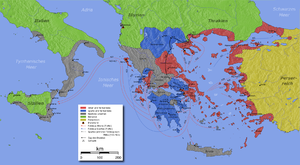
La Grèce, aussi appelée Hellas ou francisé en Hellade, en forme longue la République hellénique, est un pays d’Europe du Sud. D'une superficie de 131 957 km² pour un peu moins de onze millions d'habitants, le pays partage des frontières terrestres avec l’Albanie, la Macédoine du Nord, la Bulgarie et la Turquie et des frontières maritimes avec l'Albanie, l'Italie, la Libye, l'Égypte et la Turquie. La mer Ionienne à l'ouest et la mer Égée à l'est, parties de la mer Méditerranée, encadrent le pays dont le cinquième du territoire est constitué de plus de 9 000 îles et îlots dont près de 200 sont habités. De plus, 80 % de son territoire est constitué de montagnes dont la plus haute est le mont Olympe, dont le sommet culmine à 2 917 mètres.